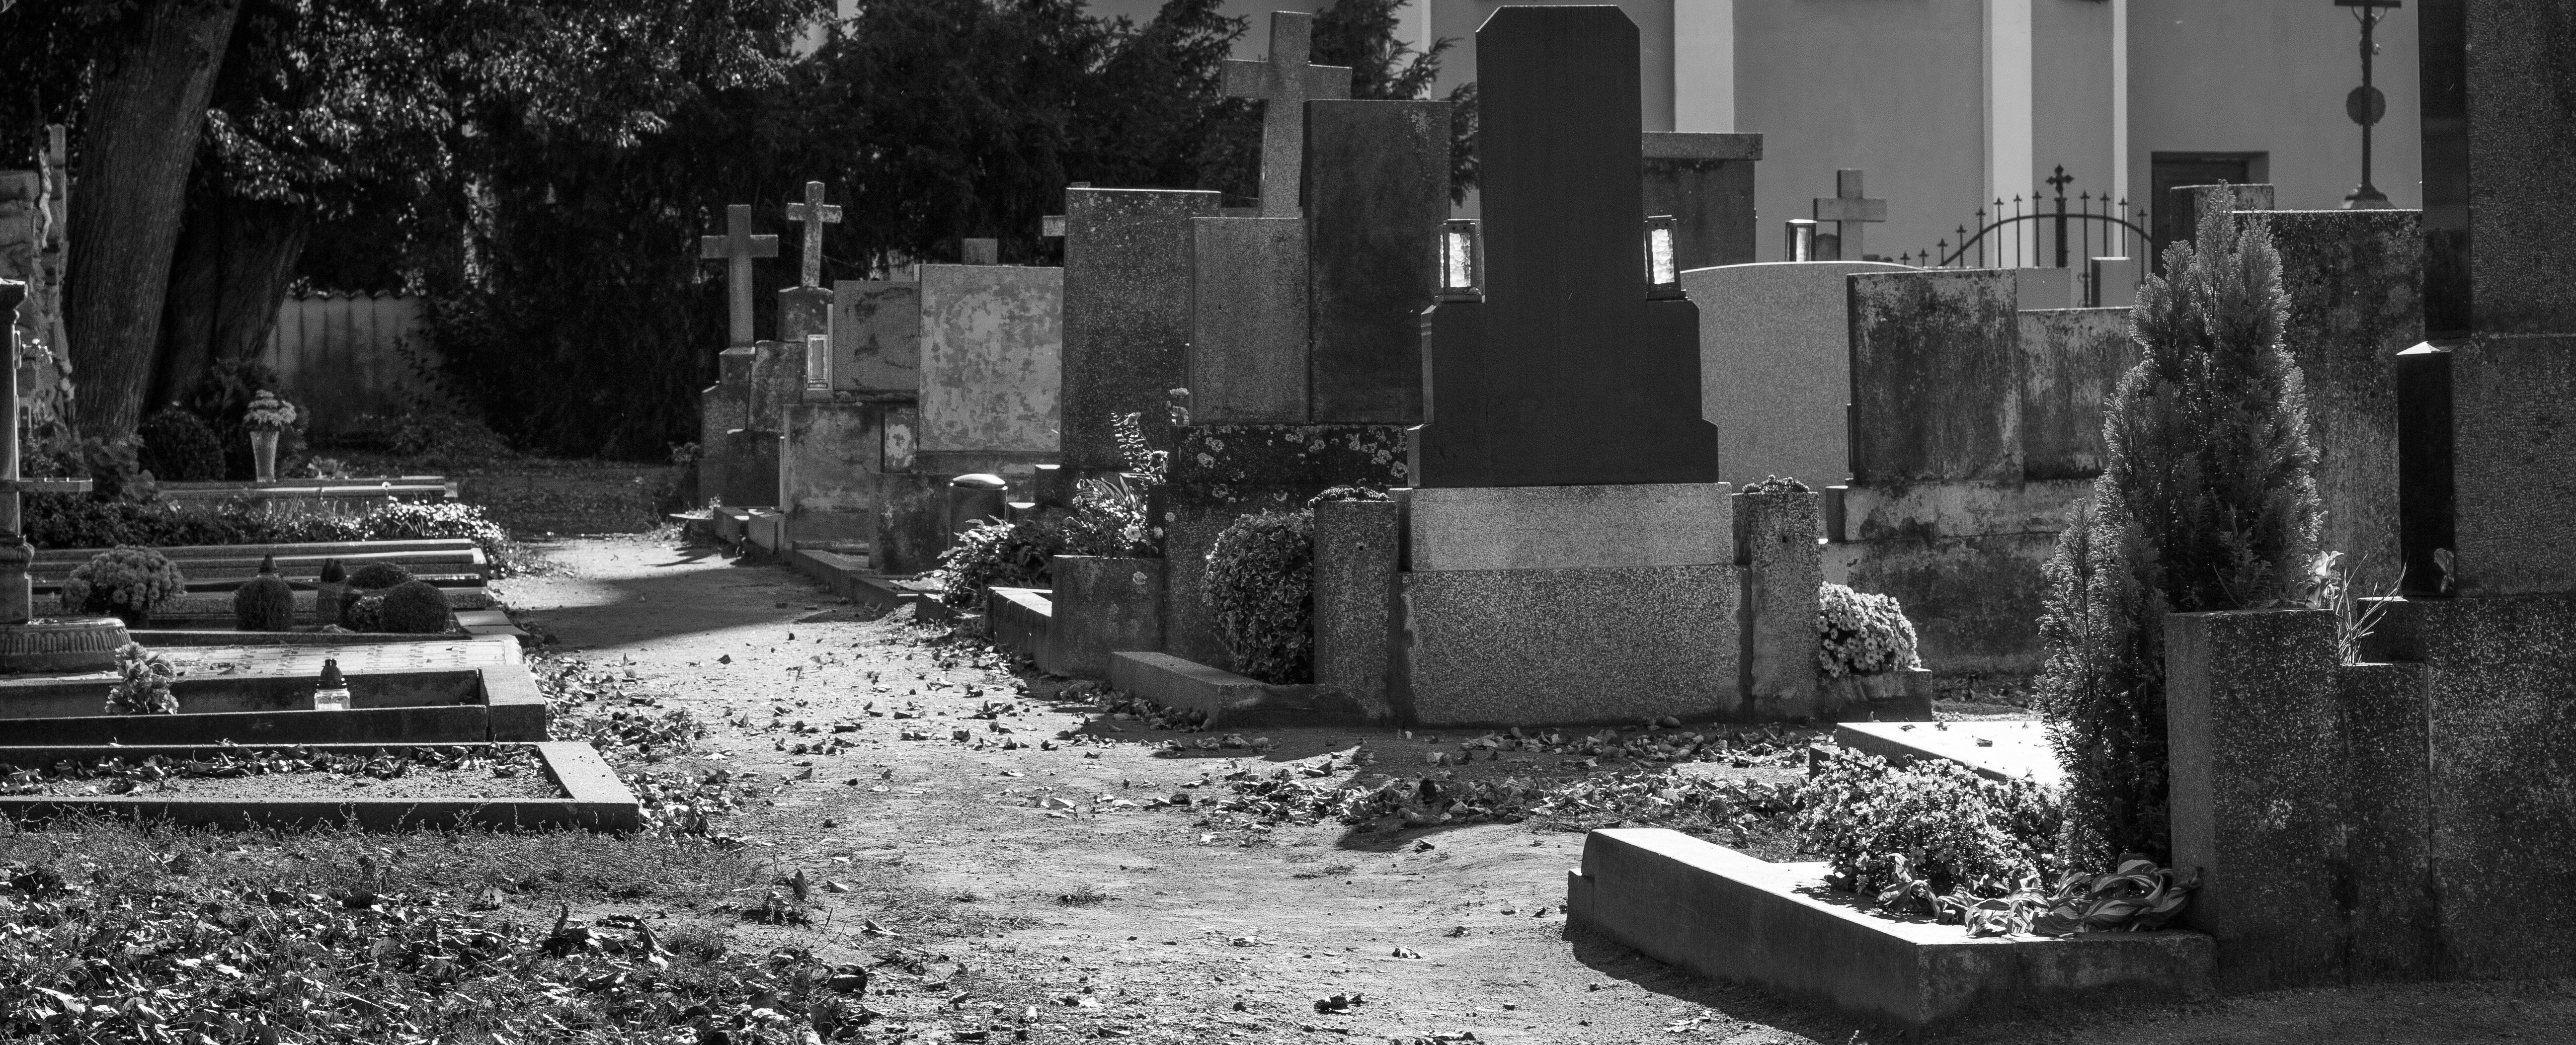
path, black and white, architecture, road, street, building, alley, city, atmosphere, stone, sadness, cross, cemetery, black, monochrome, tombstone, death, grave, stones, scary, fear, ruins, still, feel, history, pain, fantasy, tomb, graves, emotion, tombs, suffering, the tombstones, no people, the victim, urban area, monochrome photography, ancient history